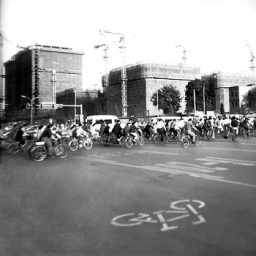
Bicyclists pedal their way home in the evening sun, while new highrise buildings loom in the background.